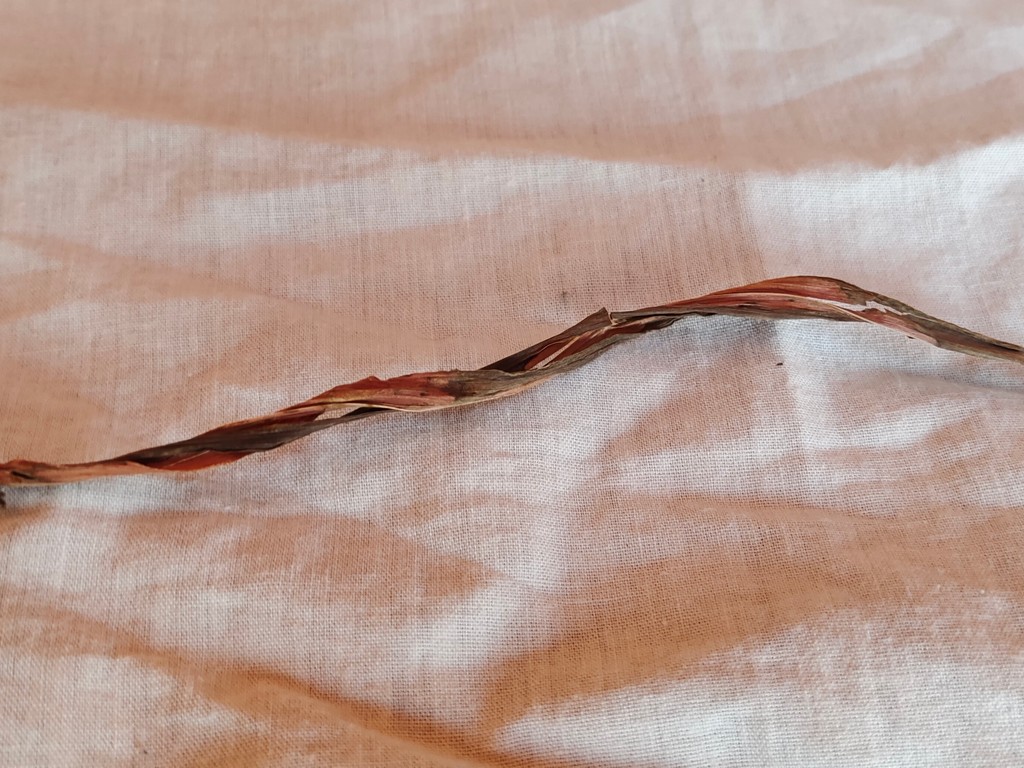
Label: Dried